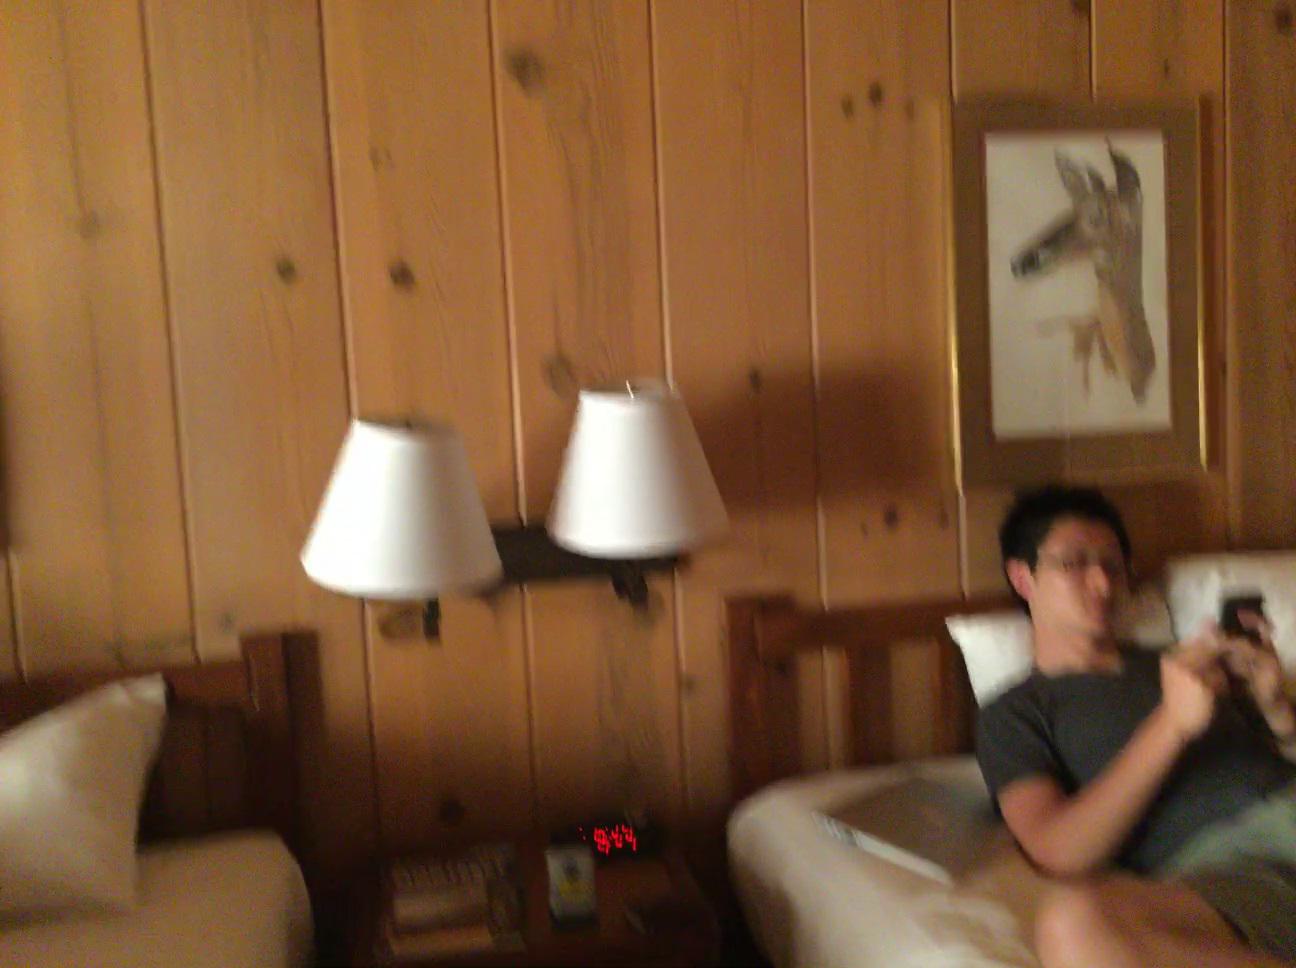
Question: Is the stand right of the person from the world's perspective? Final answer should be yes or no.
Answer: No